Ponferrada

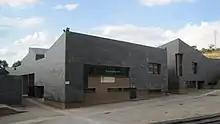
Library of the University of León's campus in Ponferrada.

Ponferrada has several primary and secondary education centers, as well as a public language school (Escuela Oficial de Idiomas) which offers English, French, German, Portuguese, Italian and Galician language courses. The city also hosts a University of León campus, which offers several undergraduate degrees, and a UNED branch, which provides distance undergraduate education.